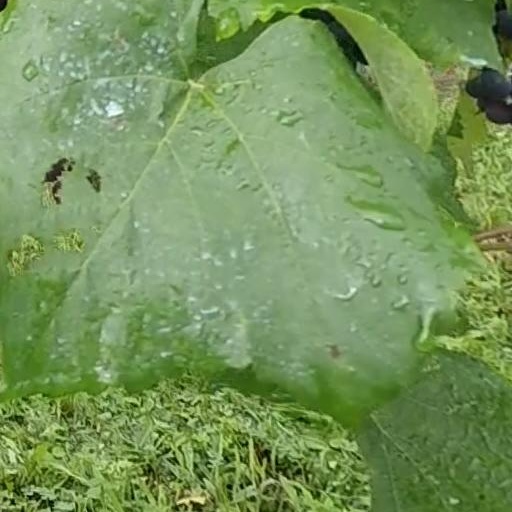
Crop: grape